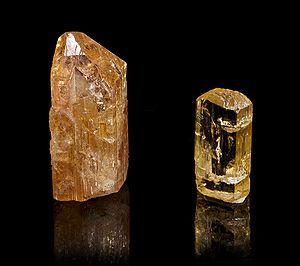
Topaze ""Impériale"" Localité
La dureté d'un matériau définit la résistance qu'oppose une surface de l'échantillon à la pénétration d'un poinçon, par exemple une bille en acier trempé ou une pyramide en diamant. S'il y résiste bien, il est dit dur, sinon il est dit mou. La dureté se mesure sur différentes échelles selon le type de matériau considéré.
La topaze est une espèce minérale du groupe des silicates, sous-groupe des nésosubsilicates, de formule Al₂SiO₄(F, OH)₂ pouvant contenir des traces de fer, chrome, magnésium et titane.
L'échelle de Mohs fut inventée en 1812 par le minéralogiste allemand Friedrich Mohs afin de mesurer la dureté des minéraux. Elle est basée sur dix minéraux facilement disponibles.